Ninette de Valois

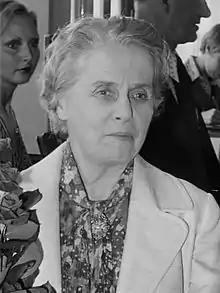
Ninette de Valois receiving the Erasmus Prize (1974)

In 1935, at Windsor, she married Dr Arthur Blackall Connell (1902–1987), a physician and surgeon from Wandsworth, who worked as a general practitioner in Barnes, London, where they lived, and later Sunningdale, Berkshire. She was his second wife; the union was childless, but de Valois had two step-sons, including Dr David Blackall Connell (born 1930), who, in 1955, married Susan Jean Carnegie, a daughter of John Carnegie, 12th Earl of Northesk; they had two sons and a daughter.